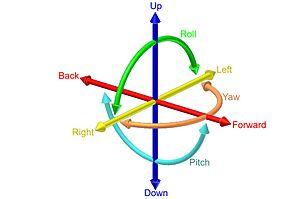
Les six degrés de liberté dans un espace à trois dimensions